Robert Glynn

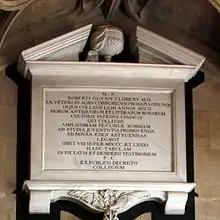
Commemorative plaque to Robert Glynn in King's College Chapel.

Late in life Glynn inherited a considerable property from a maternal uncle, and with it took the name of Clobery. He died in his rooms in King's College, Cambridge, on 6 February 1800, and, according to his own direction, was buried in the vault of the college chapel by torchlight, between the hours of ten and eleven at night on 13 February, in the presence of members of the college only. A tablet to his memory was placed in King's College Chapel, in a small oratory on the right hand after entering its south door.